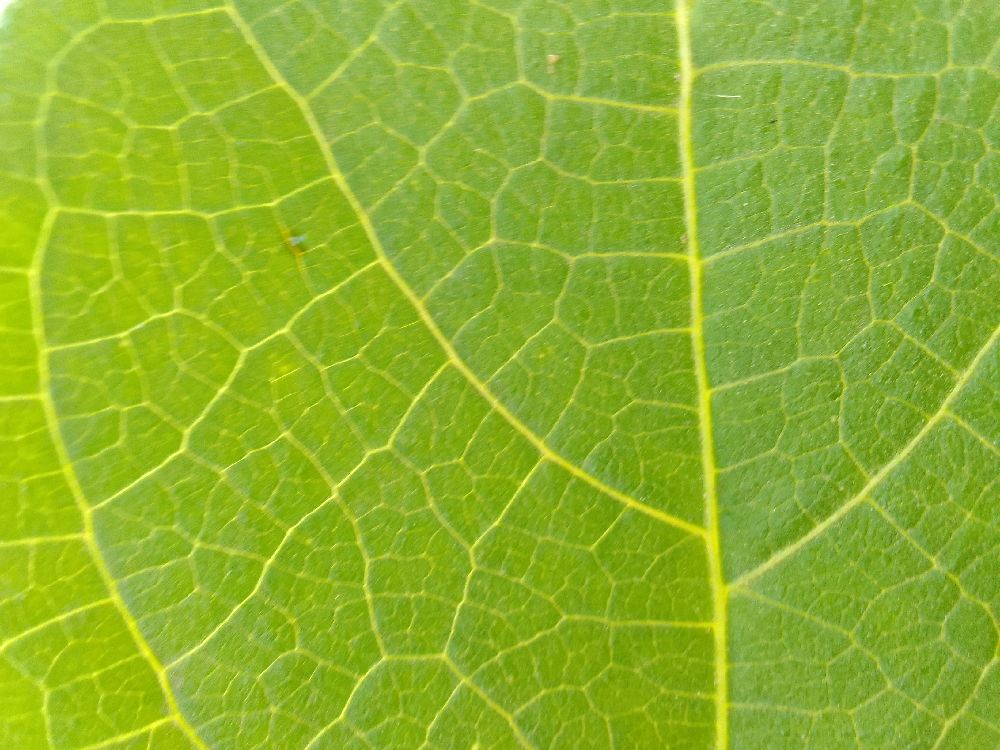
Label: healthy